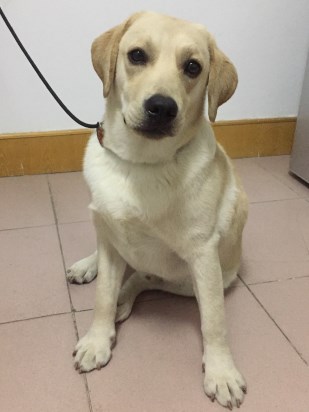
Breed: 3580-n000122-Labrador_retriever